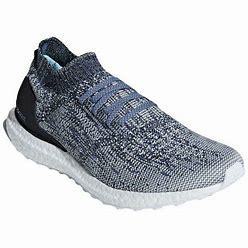
Brand: Adidas
Model: Ultraboost Uncaged